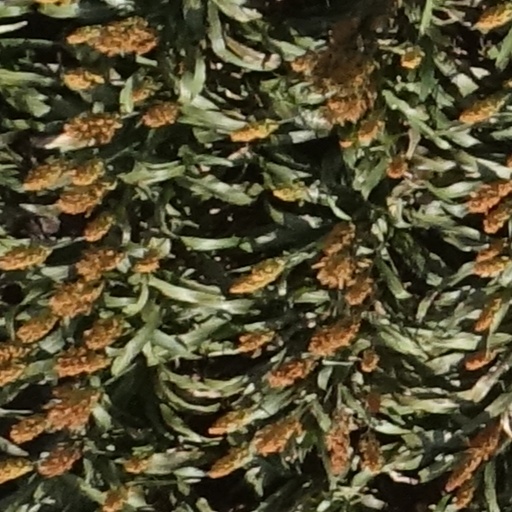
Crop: sorghum